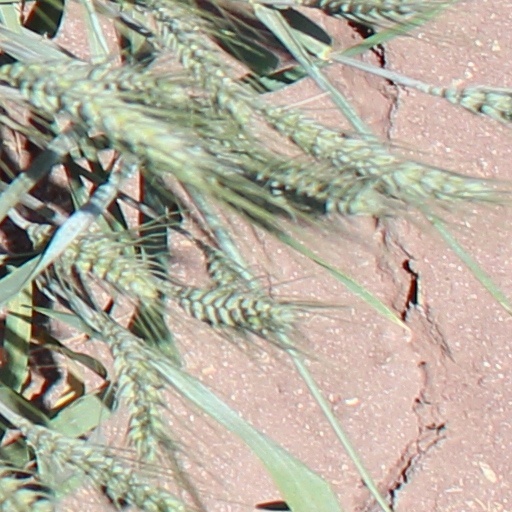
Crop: wheat